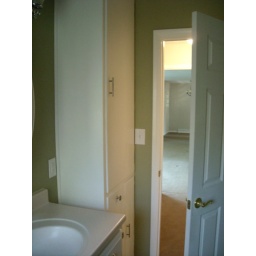
Lise's house in Stevens Point, Wisconsin, August 2008, bathroom